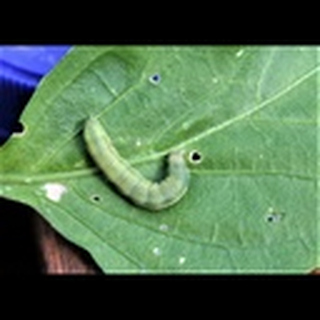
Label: cotton_army_worm